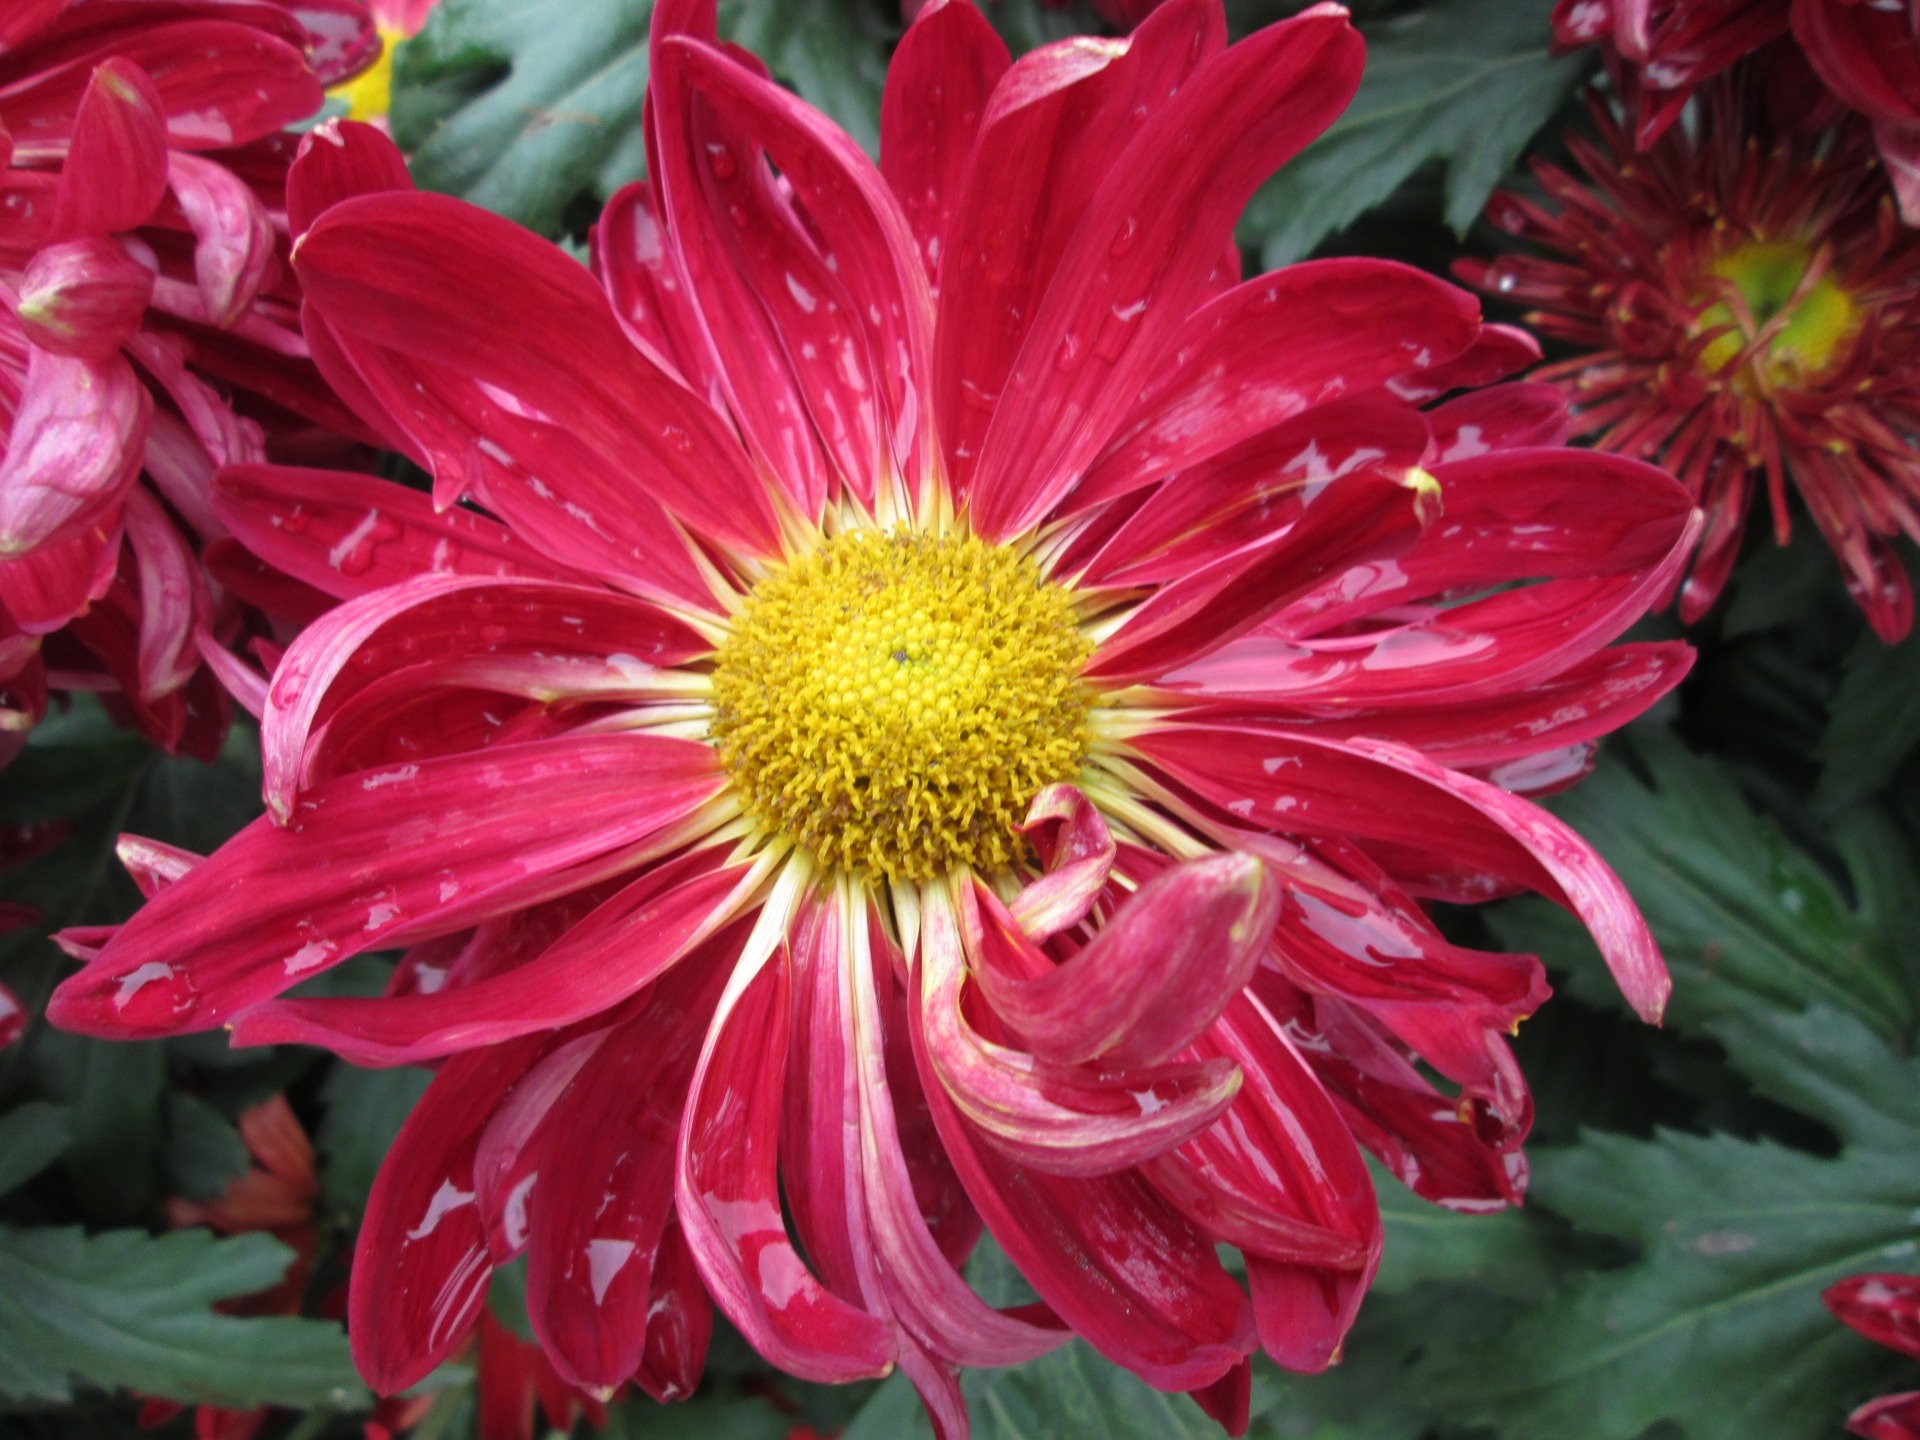
plant, flower, petal, red, park, flora, dahlia, gerbera, chrysanthemum, flowering plant, daisy family, asterales, annual plant, land plant, chrysanths